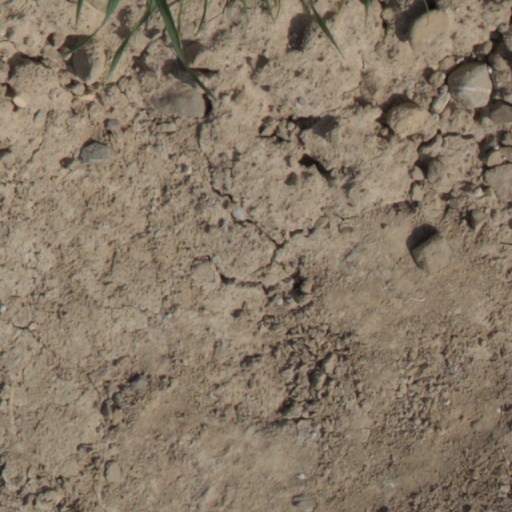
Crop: wheat